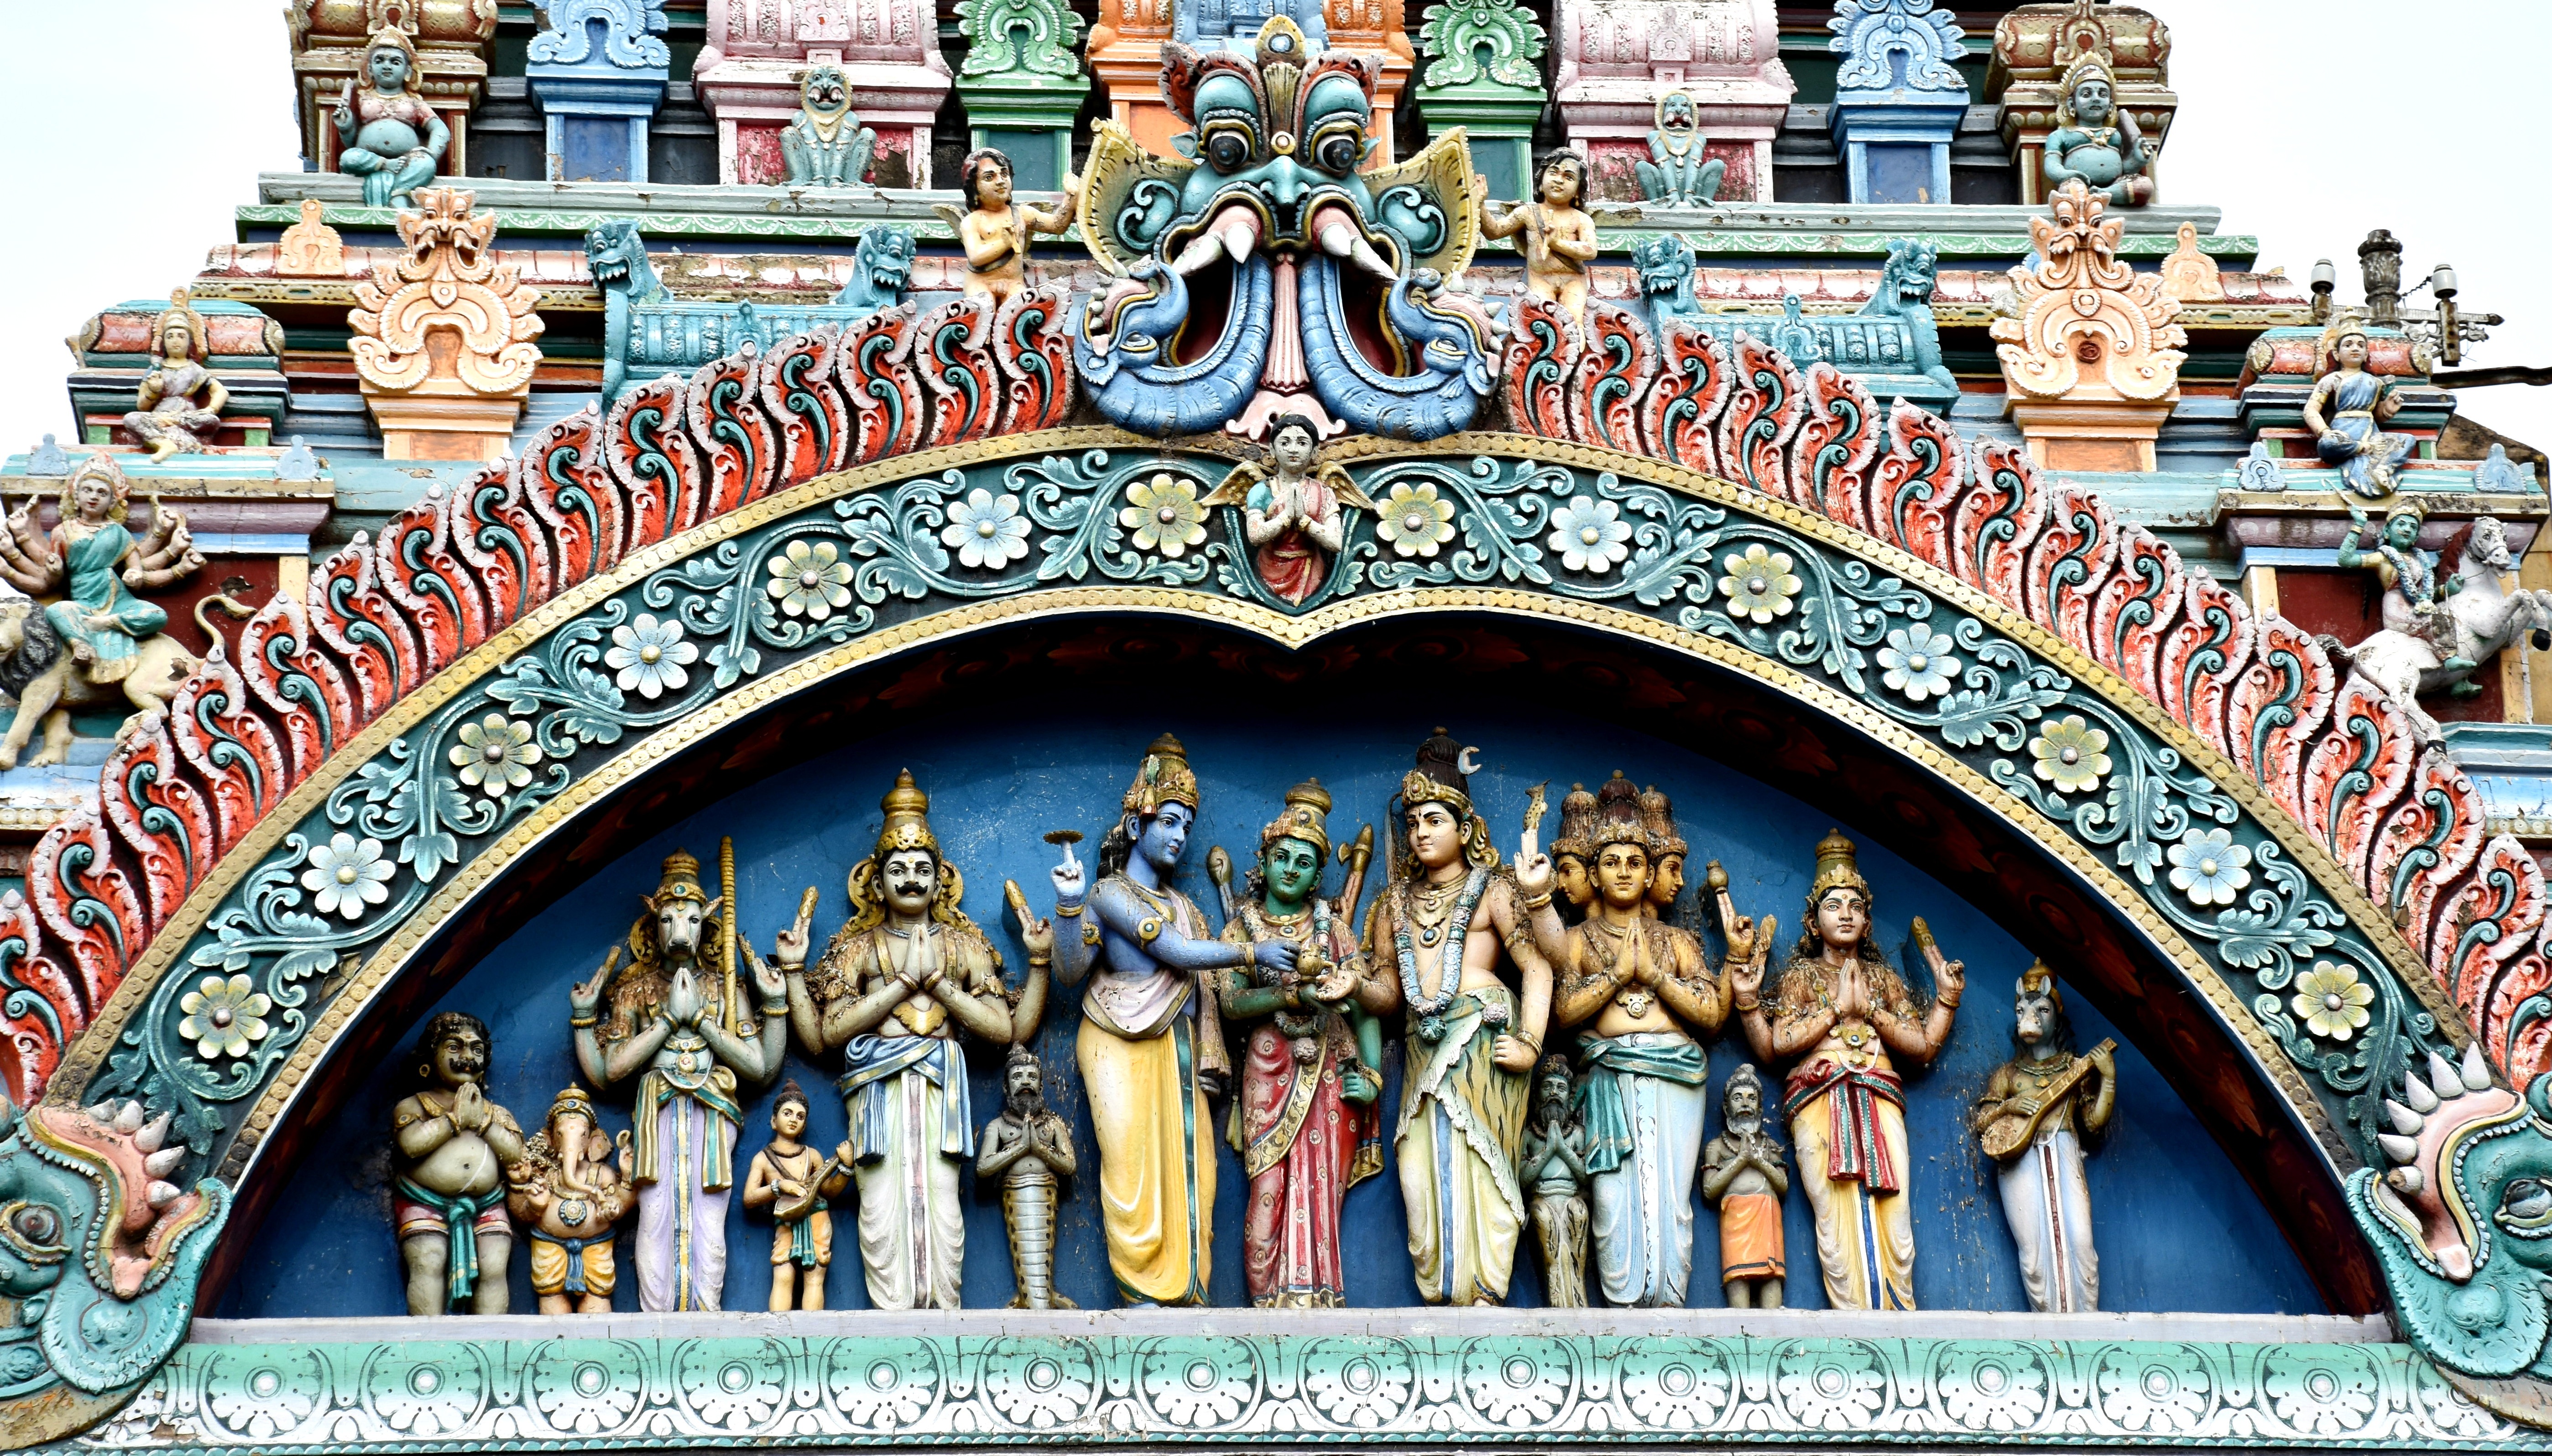
palace, old, landmark, facade, cathedral, colorful, marriage, place of worship, temple, deity, heritage, basilica, hindu, spirituality, hindu temple, madurai, meenakshi, sundareswarar, siva